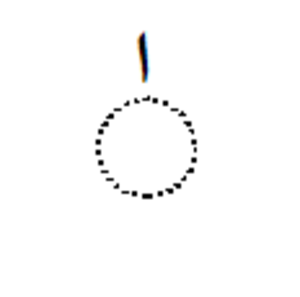
Alif / Alif som hjælpetegn
Alif som hjælpetegn
Alif eller ا er det første bogstav i det arabiske alfabet. Det kommer fra bogstavet alef i det fønikiske alfabet og dermed beslægted med latinsk A, græsk Alfa og hebræsk Alef. Arabisk alif er tilknyttet talværdien 1.